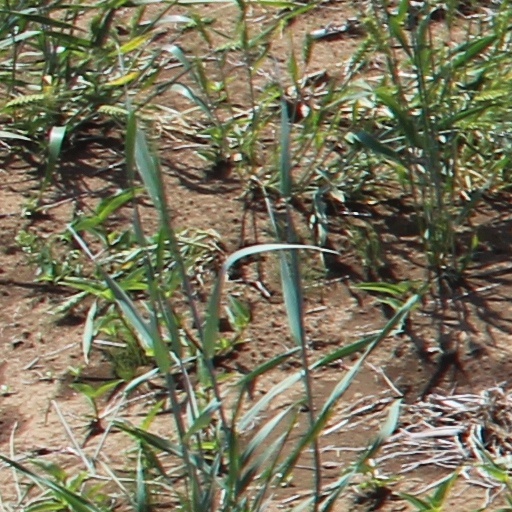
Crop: wheat